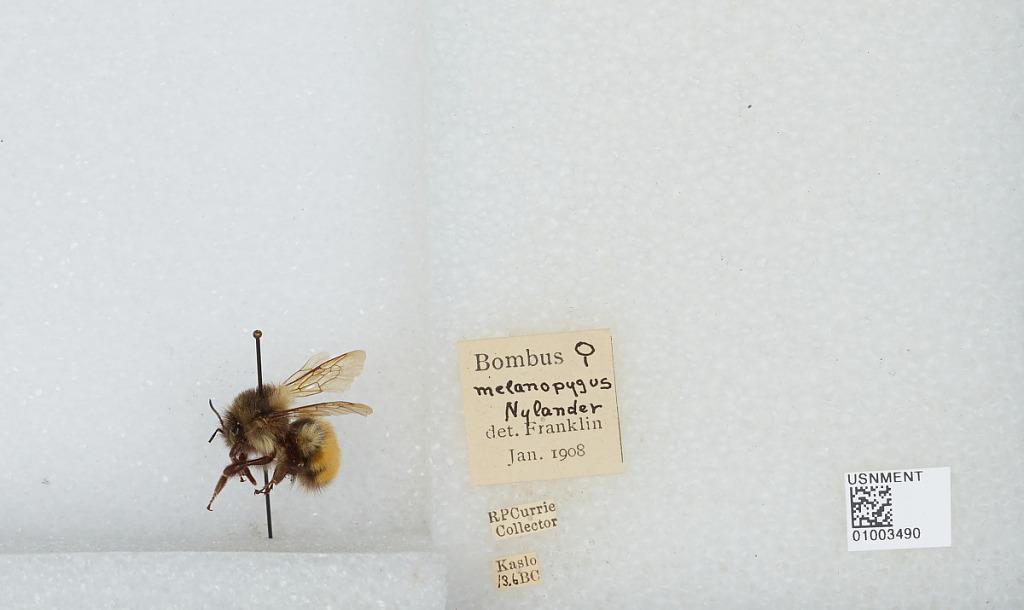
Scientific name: Bombus (Pyrobombus) melanopygus Nylander
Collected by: R. Currie
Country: Canada
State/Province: British Columbia
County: Regional District of Central Kootenay
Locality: Kaslo
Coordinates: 49.9133, -116.911
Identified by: Franklin